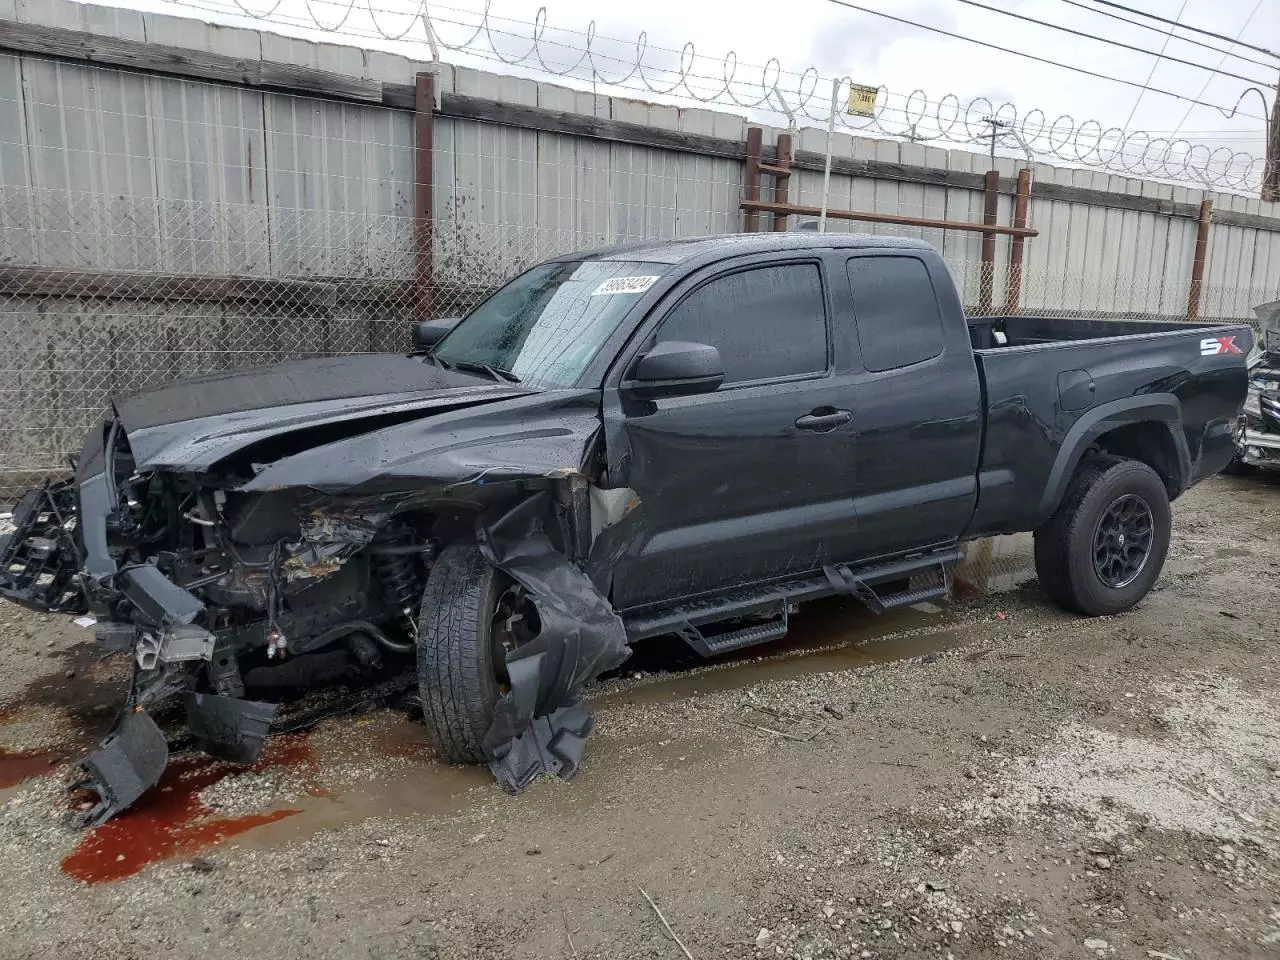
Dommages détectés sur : pare-choc avant, feu avant gauche, capot, aile avant gauche, porte avant gauche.
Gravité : majeur